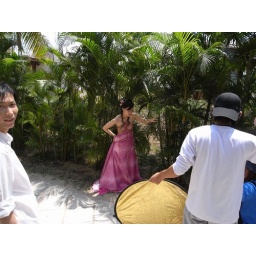
I walked by a photoshoot. I took a picture while walking by. The girls clothes is nice.